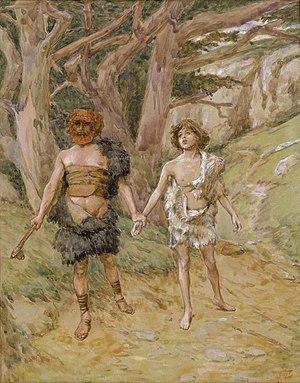
Augustin d'Hippone ou Saint Augustin, né le 13 novembre 354 à Thagaste, un municipe de la province d'Afrique, et mort le 28 août 430 à Hippone, est un philosophe et théologien chrétien romain de la classe aisée. Avec Ambroise de Milan, Jérôme de Stridon et Grégoire le Grand, il est l'un des quatre Pères de l'Église occidentale et l’un des trente-six docteurs de l’Église.
Abel, est un personnage de la Genèse, et du Coran. Il est le deuxième fils d'Adam et Ève. Son frère aîné, Caïn, le tue par envie car Dieu a préféré l'offrande de son cadet à la sienne.